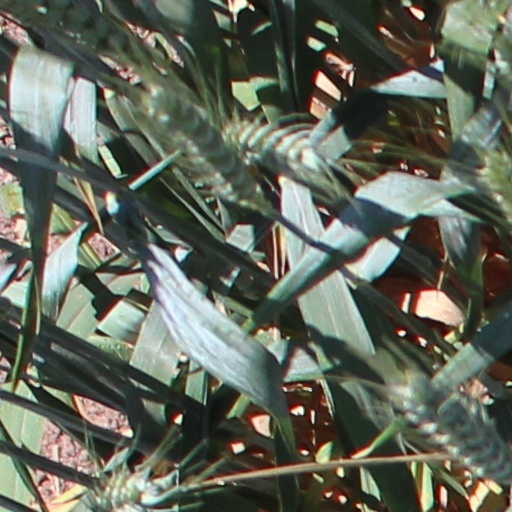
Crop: wheat